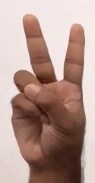
ASL sign: V